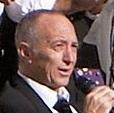
Age: 55